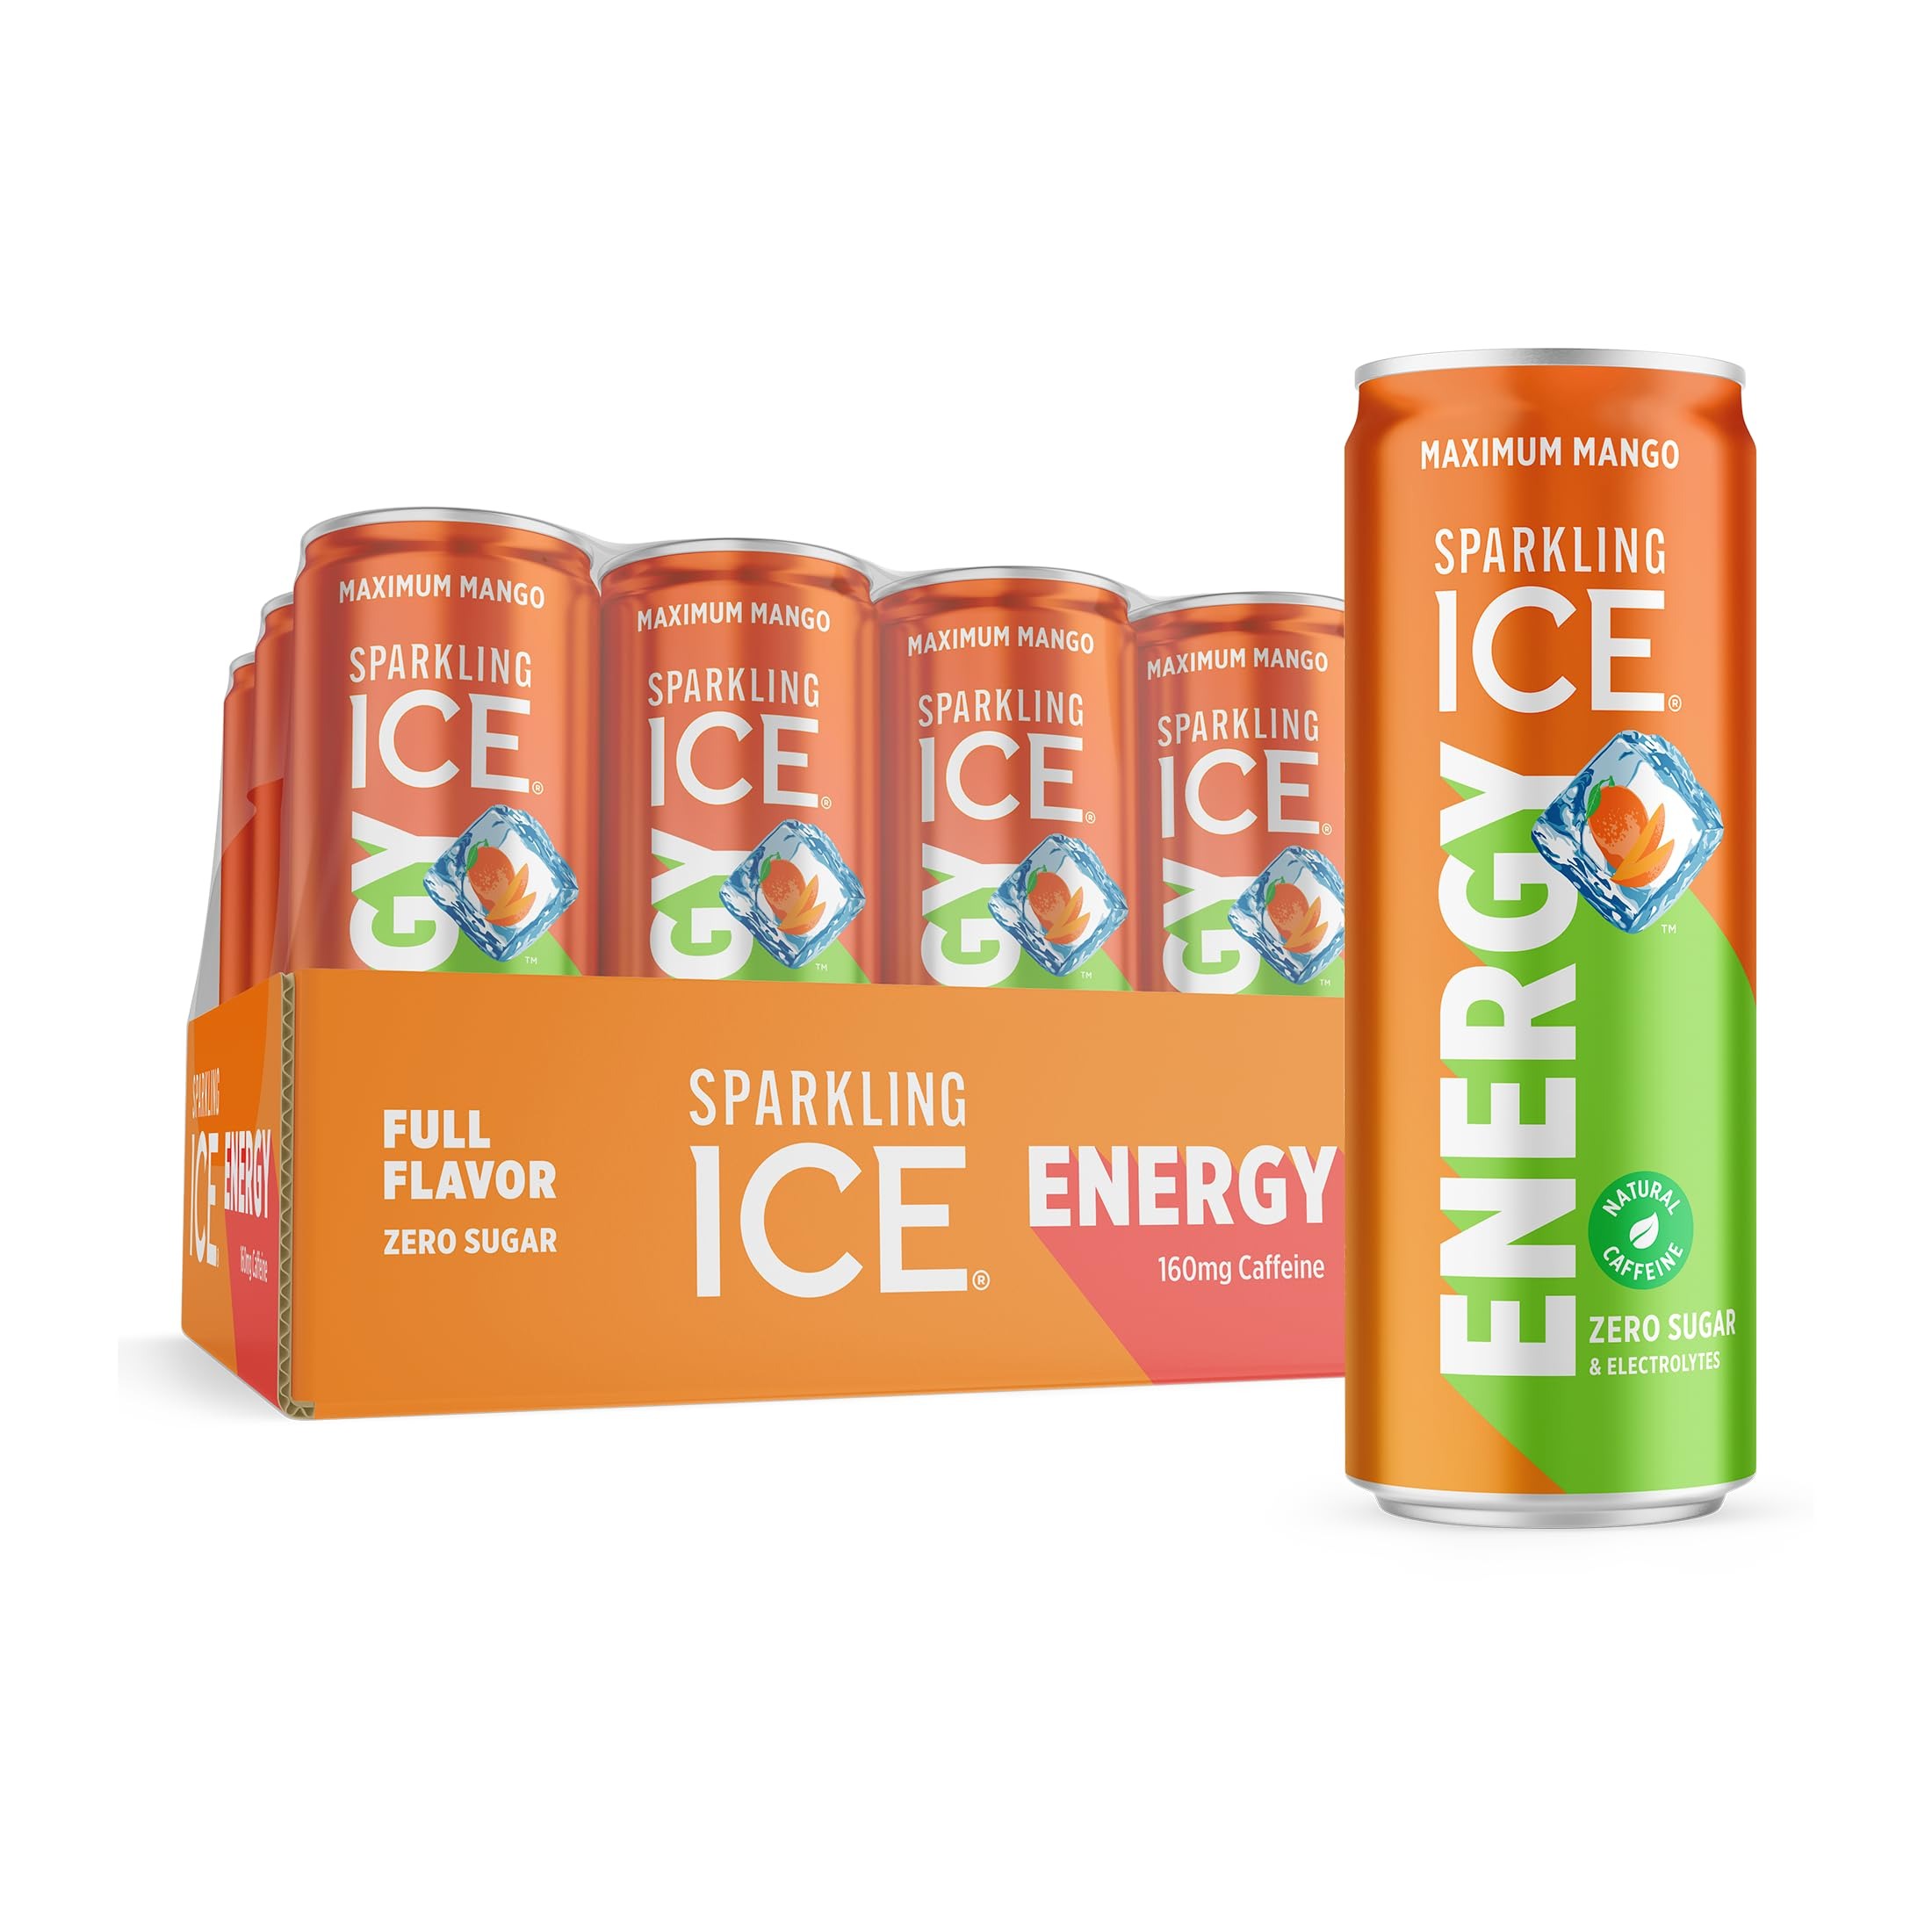
Item Name: Sparkling Ice Energy Maximum Mango 12Pk. Energy Drinks with Vitamins + Antioxidants, Zero Sugar. 12 fl oz cans.
Bullet Point 1: NATURAL CAFFEINE BOOST: An energy drink with the beloved flavor of Sparkling Ice, plus 160mg of caffeine. Get a focused channel of energy to last you through the morning, midday, or night
Bullet Point 2: VITAMINS ELECTROLYTES: Sparkling Ice Energy gives you a balanced level of everything your brain and body crave, including vitamins B3, B12, E, and more. Plus, it’s full of electrolytes, to keep you hydrated and happy
Bullet Point 3: ZERO SUGAR: We’ve never used it before and we aren’t about to start now
Bullet Point 4: ALL THE FLAVOR: Did we mention the flavor? Open up a can of it with Sparkling Ice Energy, and you’ll open up a can on the day. Get a balanced level of caffeinated energy, and Sparkling Ice flavor, in every sip
Bullet Point 5: CALORIES THAT DON’T ADD UP: With zero carbs and only 10 calories per serving, quenching your thirst and that pick-me-up feeling is not only guilt-free, it’s a much better option than soda or other caffeinated drinks
Bullet Point 6: FLAVOR FOREVER: The end of your flavor journey is inevitable. But the quenching memories last forever because your favorite flavor comes in a recyclable can
Value: 144.0
Unit: Fl Oz

Price: 23.95